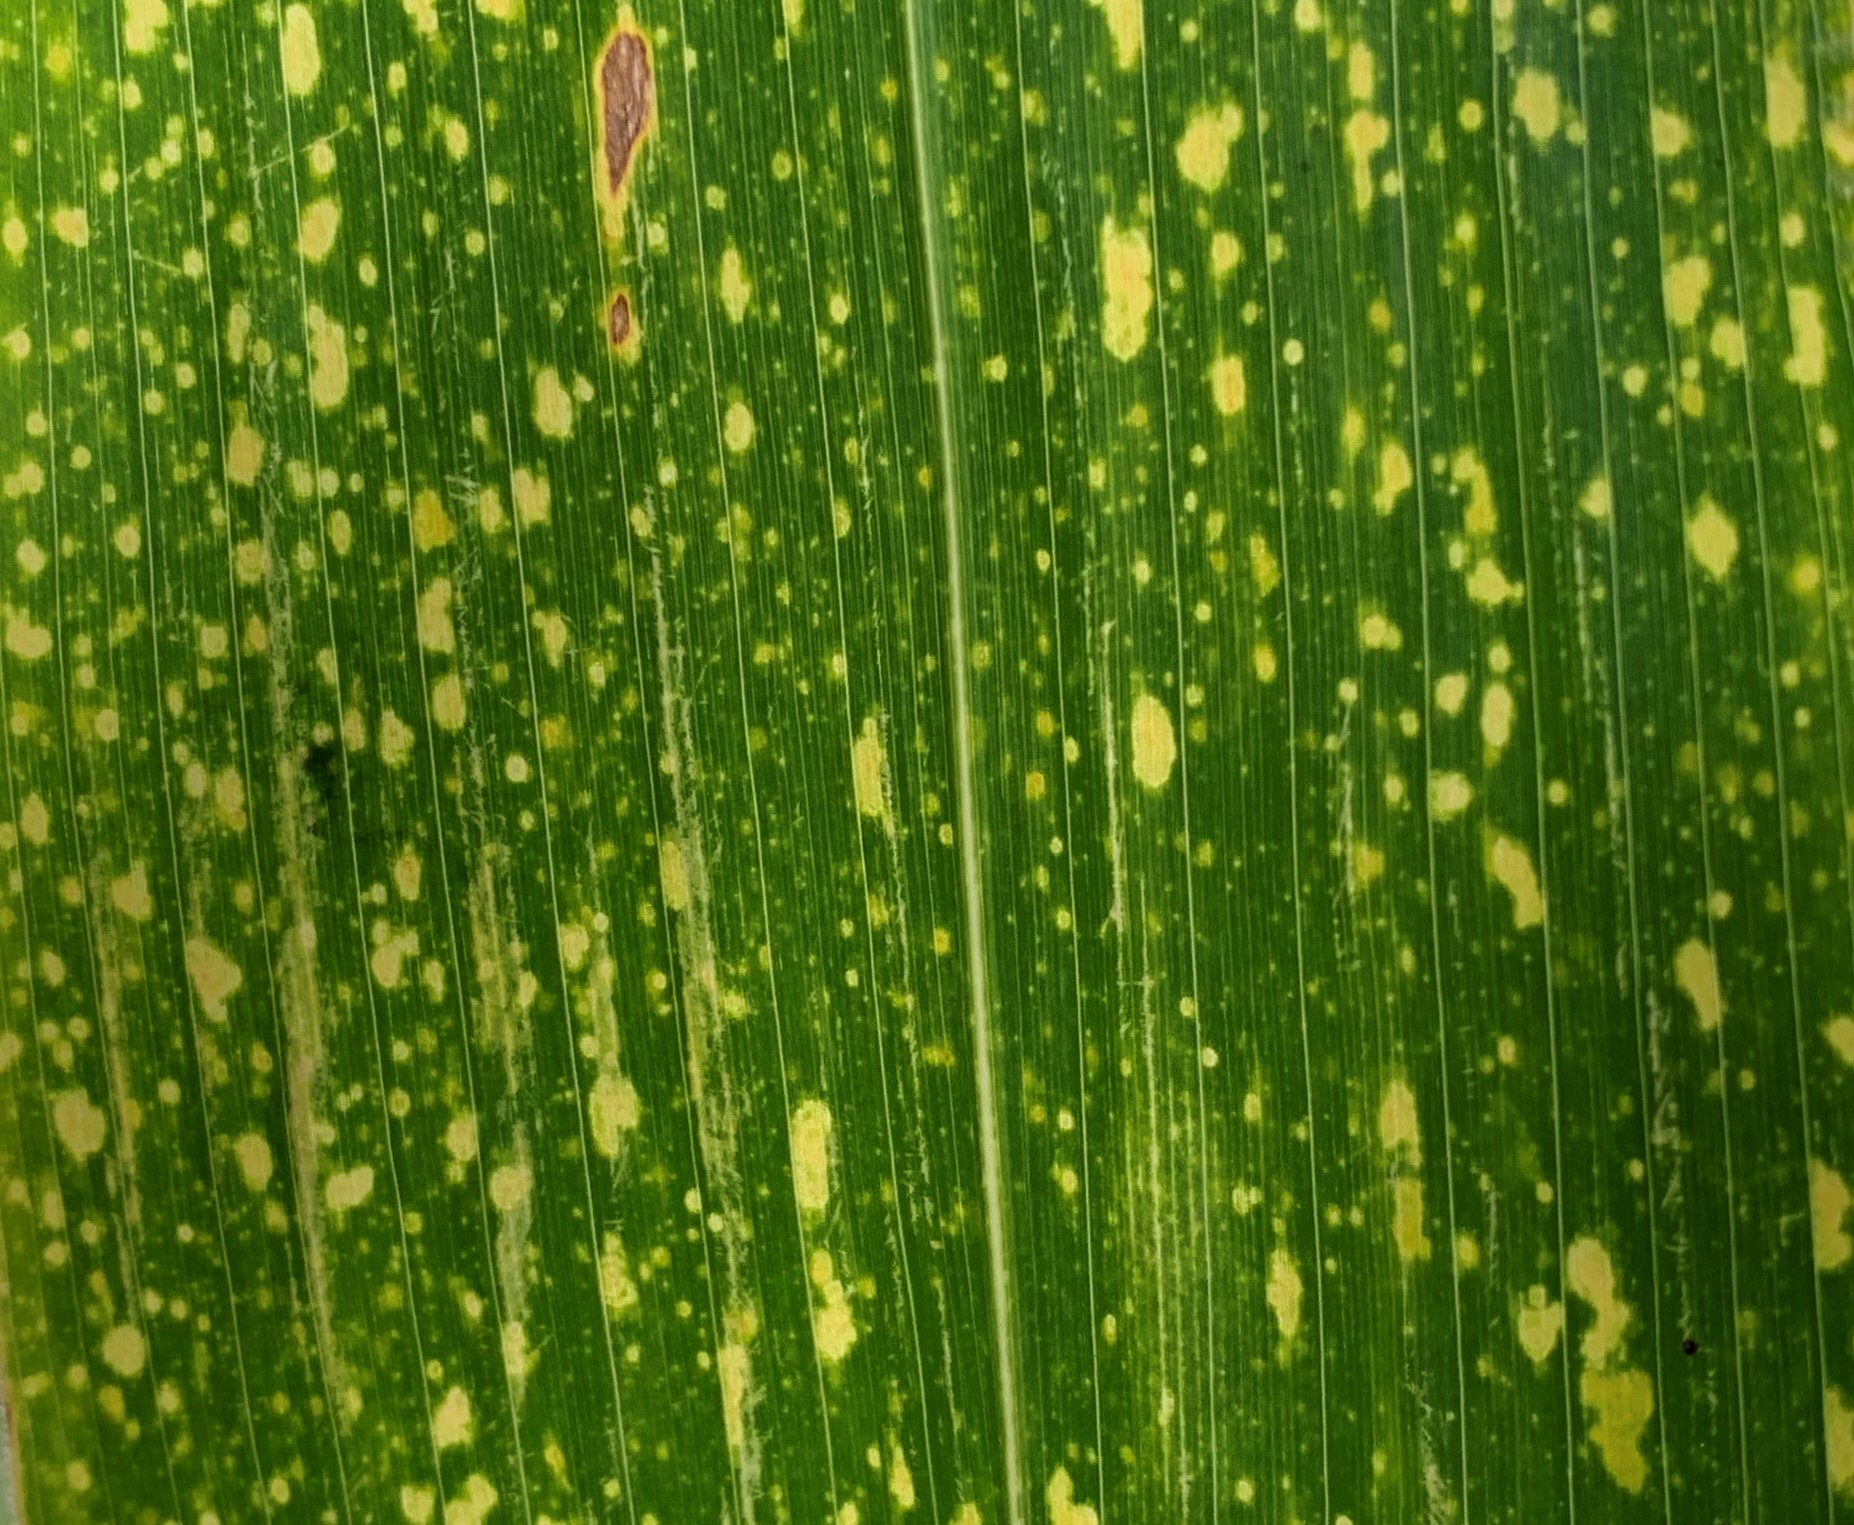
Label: MLN